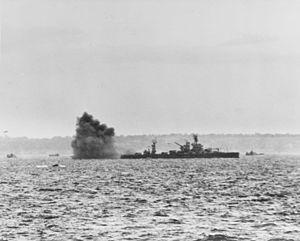
Les opérations navales pendant la bataille de Normandie comprennent les opérations de combat à la mer entre les unités navales allemandes et alliées pendant la période du début de juin jusqu'à la mi-août de 1944 dans la zone de la Manche.